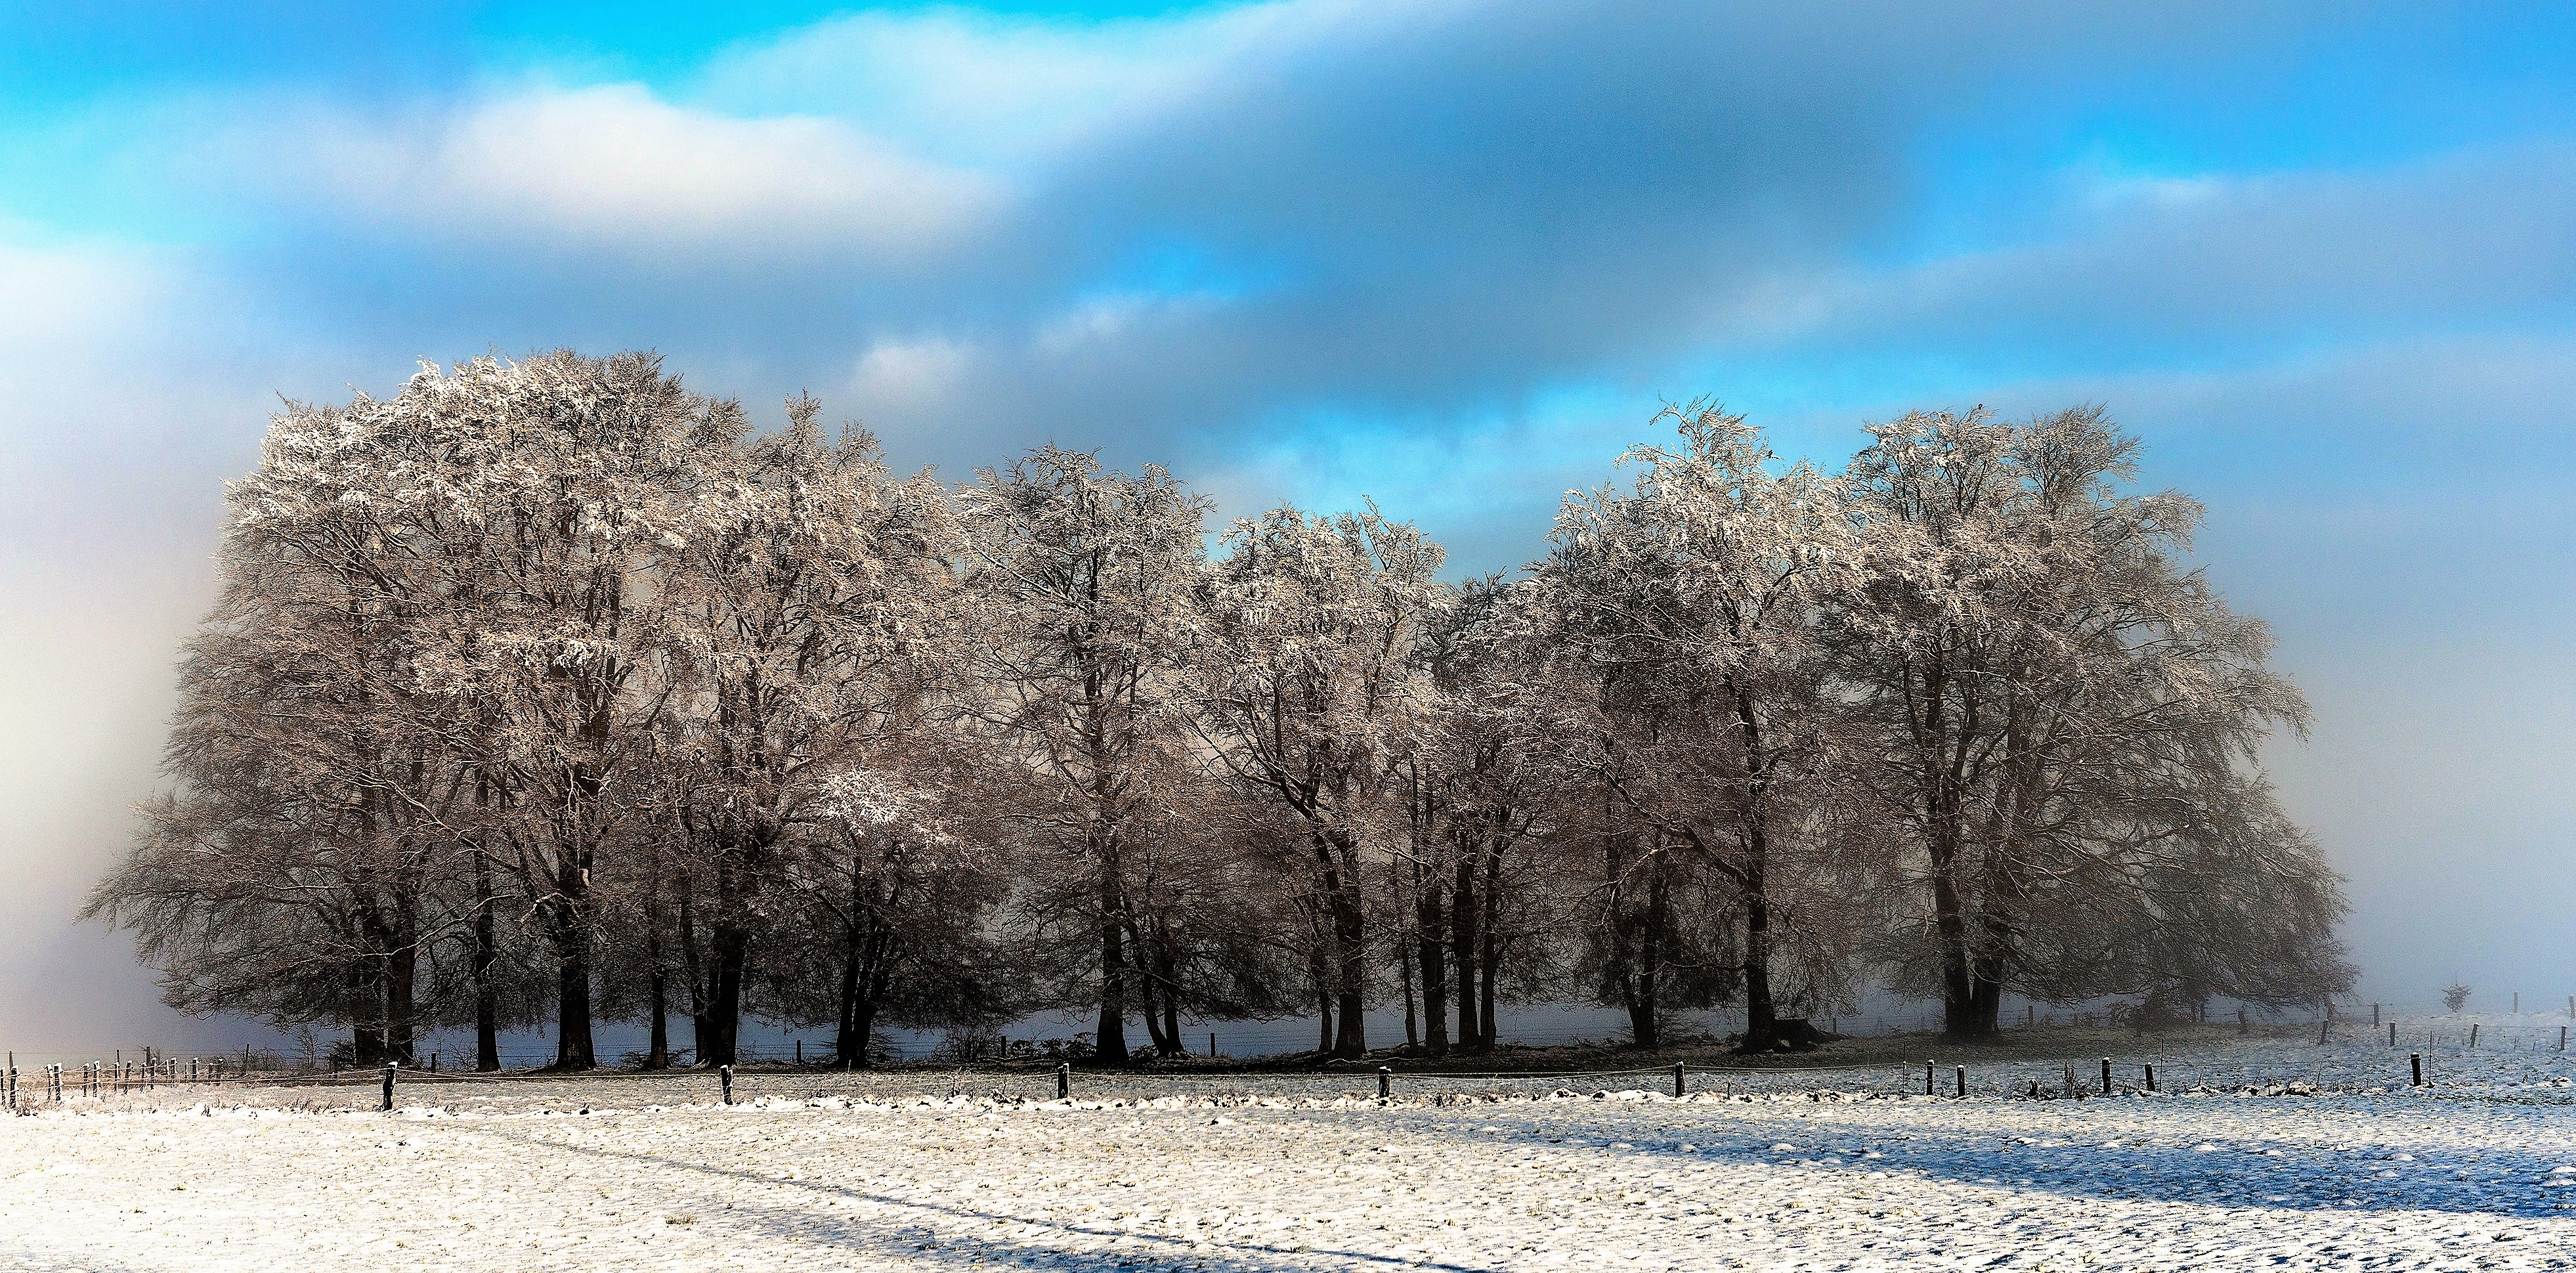
landscape, tree, nature, forest, grass, horizon, branch, snow, cold, winter, plant, sky, white, field, sunlight, morning, frost, weather, season, winters, freezing, atmospheric phenomenon, woody plant